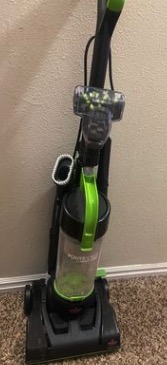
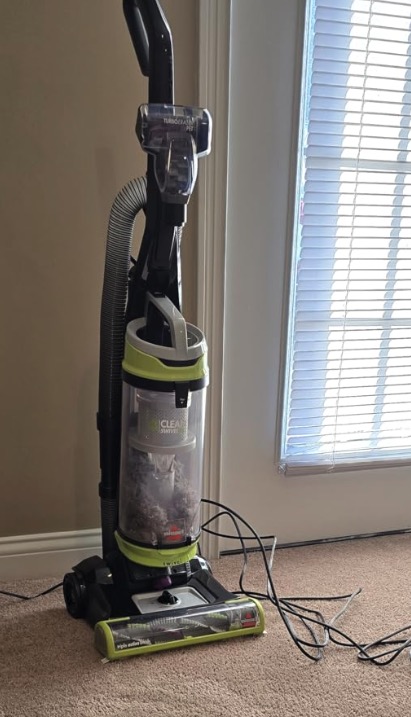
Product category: items_vacuum
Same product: no